Thelarche

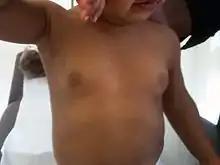
Infant with premature thelarche

Premature thelarche is a benign condition in which a young female has breast development before age eight without any accompanied pubertal changes. Individuals undergoing isolated premature thelarche do not experience menstruation, pubic hair growth (pubarche), or the bone growth characteristic of puberty. Initial breast development can be bilateral or unilateral and usually begins with a firm, disc-like area of tissue under the areola, which can be mistaken for a mass but is almost always a normal physiologic process. The breast is often tender, and palpation is sometimes painful, but breast discharge is absent. Usually, the breasts do not develop past stage 3 on the Tanner Scale, hence maintaining adolescent nipples. Moreover, in 90% of patients with isolated premature thelarche, breast enlargement will resolve six months to 6 years after diagnosis.